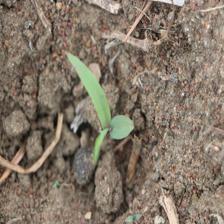
Label: Sorghum